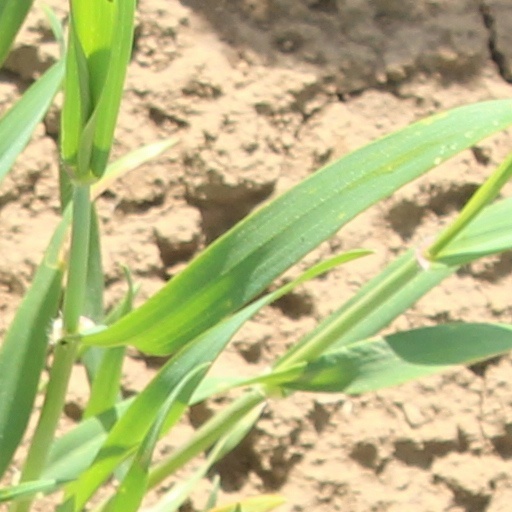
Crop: wheat